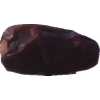
Label: dates